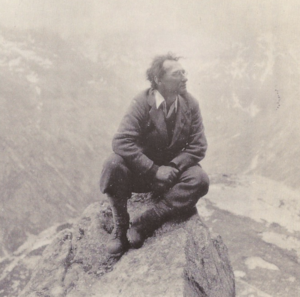
Ivor Armstrong Richards est un critique littéraire et un rhétoricien anglais. Ses travaux, The Meaning of Meaning, Principles of Literary Criticism, Practical Criticism, et The Philosophy of Rhetoric montrent l'influence du mouvement du New Criticism. On le classe souvent dans le mouvement du « practical criticism ». Richards est en effet considéré comme l'un des fondateurs des études contemporaines en littérature anglaise.